Franja Transversal del Norte

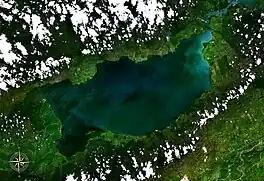
Izabal Lake in Guatemala. Originally, was the east border of the Northern Transversal Strip.

After the counterrevolution of 1954, the Guatemalan government established the Council for Economic Planning and started using free-market strategies, advised by the World Bank and the International Cooperation Administration (ICA) of United States government. CNPE and ICA created the Directorate General of Land Affairs (DGAA) which was responsible for dismantling and negating the effects of Decree 900 of Agragia Government Reform created by Jacobo Árbenz. In 1959, Decree 1286 was passed into law and created the National Development Corporation and Economic Development of Petén (FYDEP), an agency of the Presidency of the Republic, responsible for colonization in the department of Petén. In practice, however, FYDEP was directed by the military and was an agency of the Ministry of Defense, while in parallel DGAA handled the geographical strip bordering on the departmental boundary of Petén and the borders of Belize, Honduras and Mexico and which eventually became the Northern Transversal Strip.